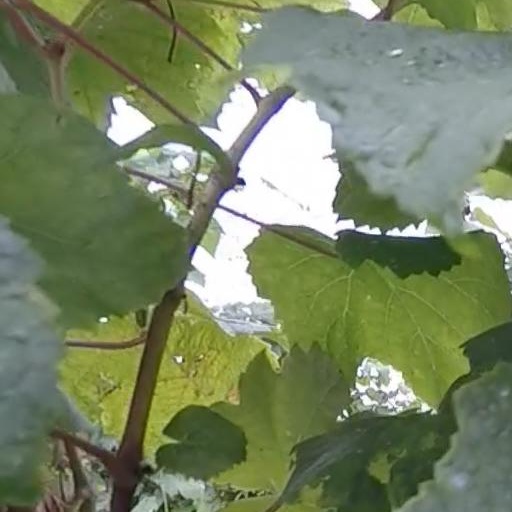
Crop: grape